Chaliyar

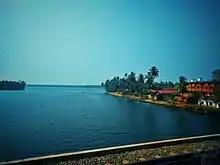
A view of the Chaliyar river from the famed <a href="https%3A//www.google.com/maps/place/Feroke%2BOld%2BBridge/%4011.1791779%2C75.8185045%2C16z/data%3D%214m5%213m4%211s0x3ba650a03f1ff87b%3A0xd54e082e201c07d%218m2%213d11.1806832%214d75.8290583">Feroke Old Bridge

The banks of the Chaliyar River offer a variety of tourist attractions, rich in natural beauty, historical significance, and cultural heritage.